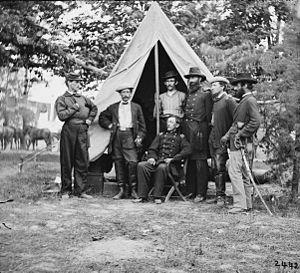
L'Indiana, un État du Midwest, joue un rôle important en soutenant l'Union pendant la guerre de Sécession. Malgré l'activité anti-guerre dans l'État, et les liens ancestraux du Indiana méridional avec le Sud, l'Indiana est un soutien solide de l'Union. L'Indiana contribue avec approximativement 210 000 soldats, marins et marines. Les soldats de l'Indiana servent lors de 308 engagements militaires pendant la guerre ; la majorité d'entre eux sur le théâtre occidental, entre le fleuve Mississippi et les Appalaches. Les morts consécutives à la guerre dans l'Indiana atteignent le chiffre de 25 028. Le gouvernement de l'État fournit des fonds pour acheter de l'équipement, de la nourriture, et du ravitaillement pour les troupes sur le terrain. L'Indiana, un État agraire riche étant au cinquième rang des États les plus peuplés de l'Union, est critique pour le succès du Nord en raison de sa situation géographique, sa population nombreuse, et sa production agricole.